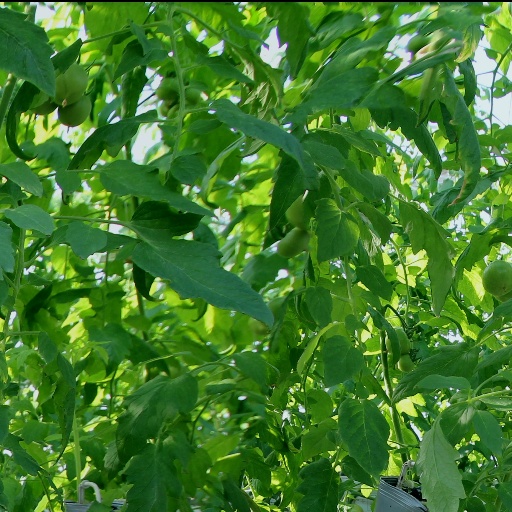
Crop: tomato